William H. Gerstenmaier

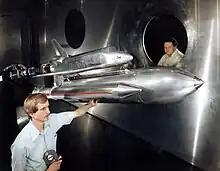
Gerstenmaier (left) working on a space shuttle wind tunnel test at the Glenn Research Center in 1978

Gerstenmaier graduated with a bachelor of science in aeronautical engineering from Purdue University School of Aeronautics and Astronautics in 1977, and joined the Lewis Research Center (now called the John Glenn Research Center) in Ohio, beginning his career with NASA. Initially doing research with supersonic wind tunnels, developing air data curve information used during entry on the Space Shuttle. Gerstenmaier continued his education, obtaining his master's degree in mechanical engineering at the University of Toledo in 1981.